Education in Punjab, India

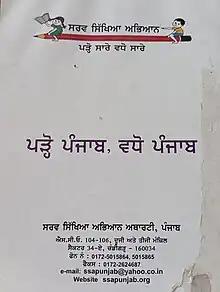
A primary school book published under Sarva Shiksha Abhiyan Punjab

Sarva Shiksha Abhiyan was started in 2000s by the government of India to provide free and compulsory education to the children from 6 to 14 years of age.